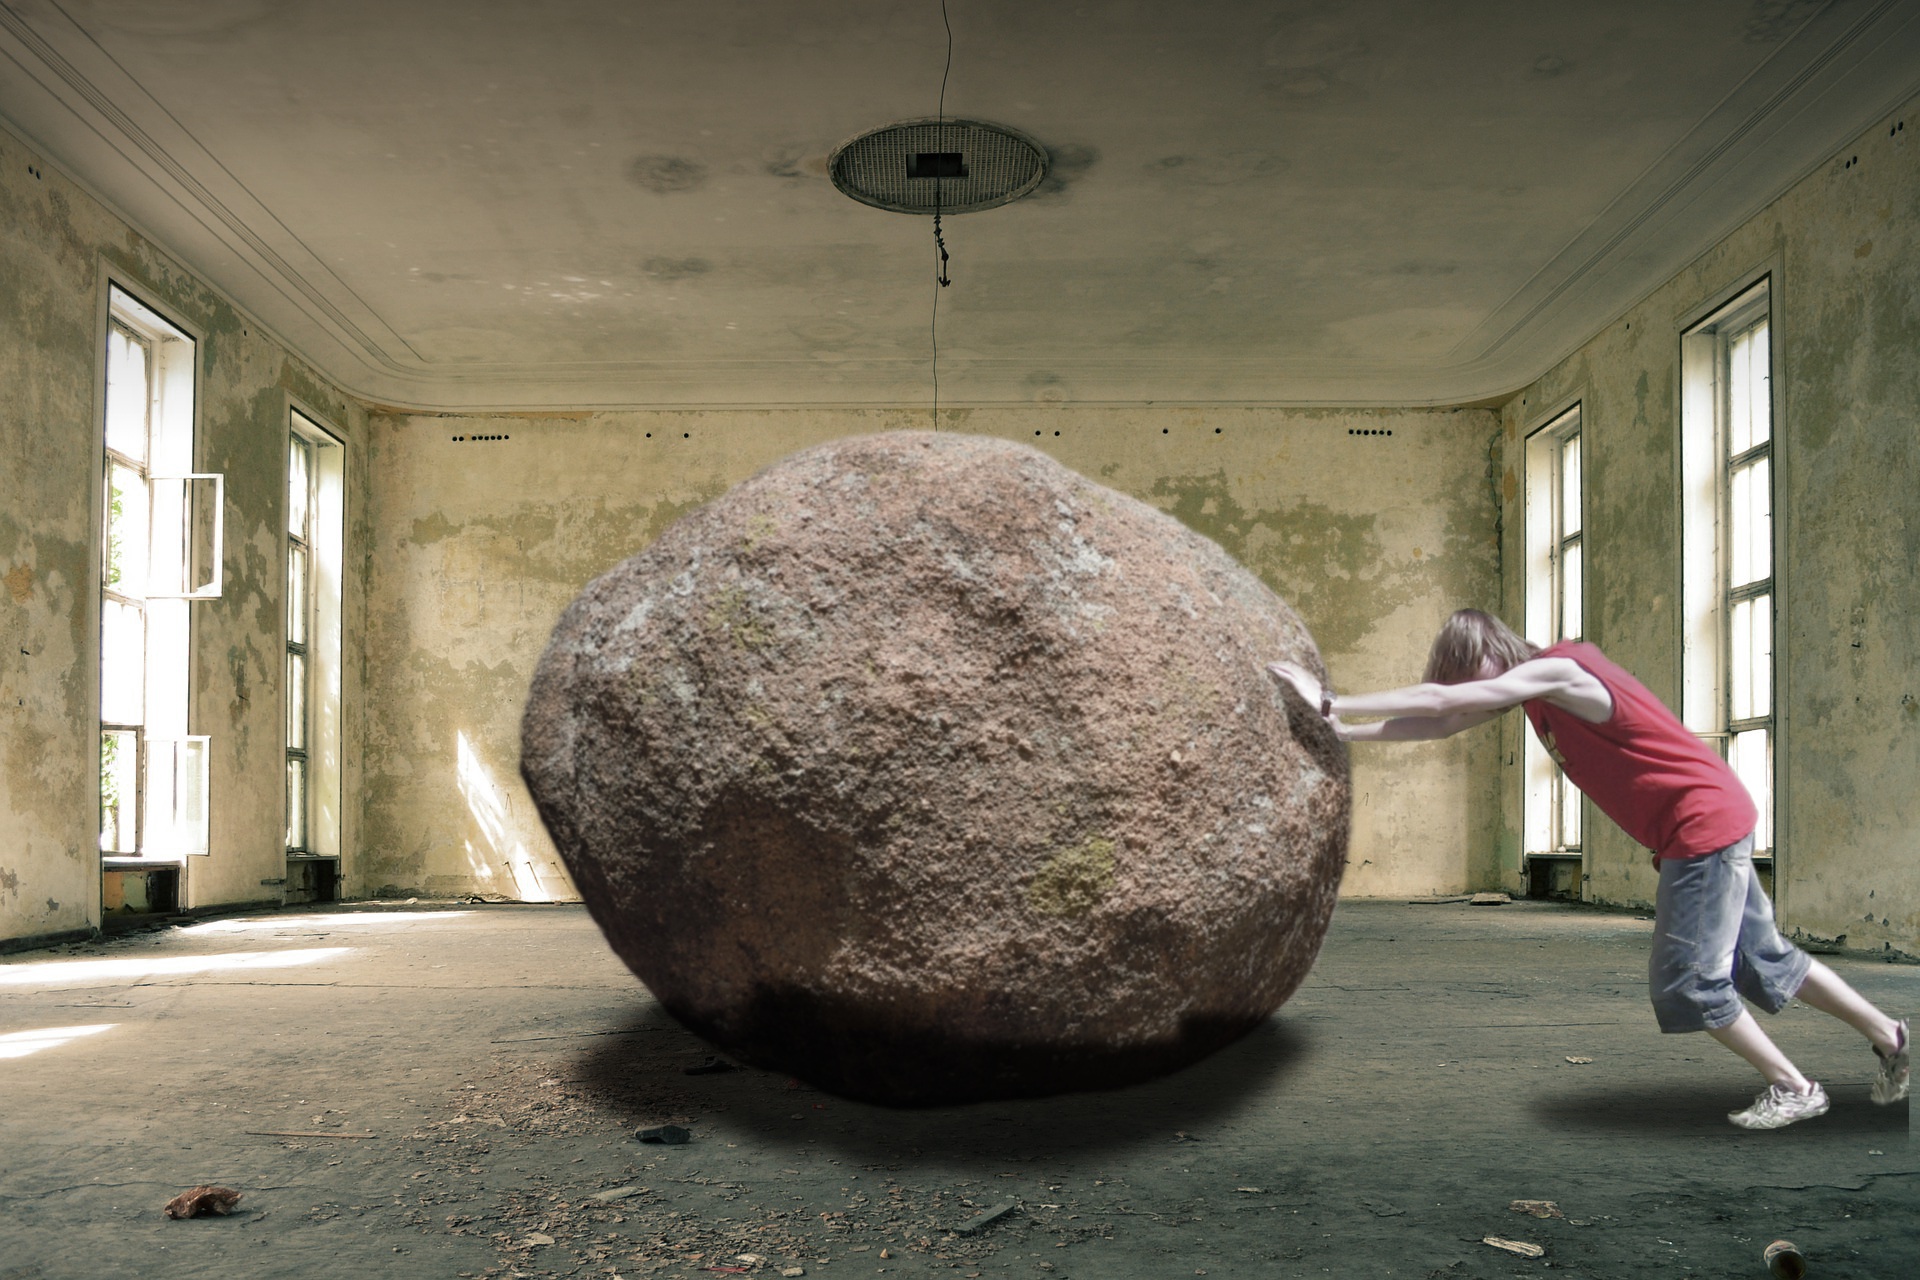
work, rock, wood, boy, wall, young, sculpture, art, effort, tourist attraction, hard, heavy, stress, employee, hard work